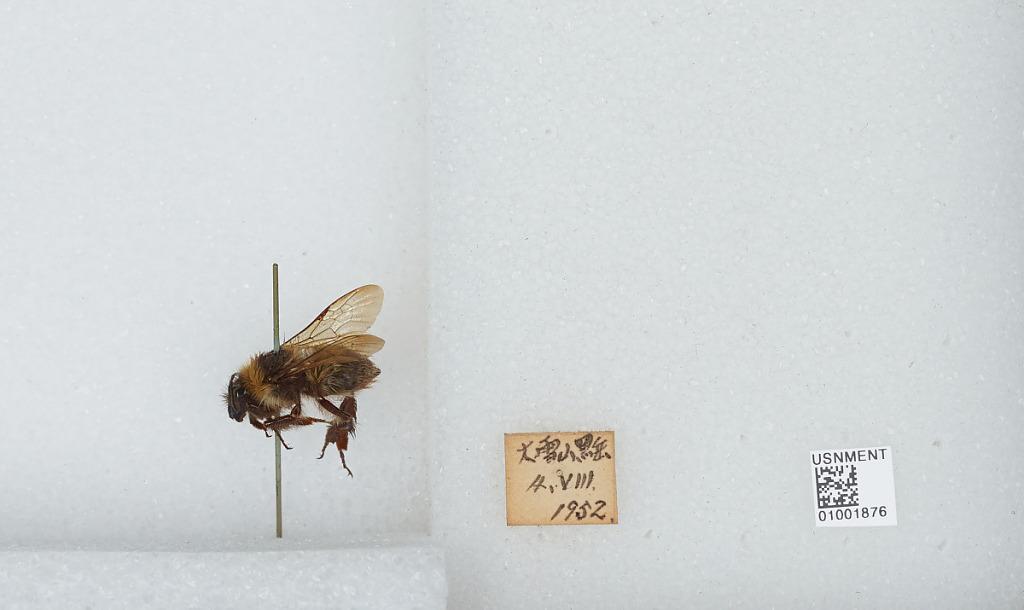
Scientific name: Bombus (Diversobombus) diversus Smith
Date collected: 1952-8-4
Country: Japan
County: Daisetsuzan
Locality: Mount Kuro